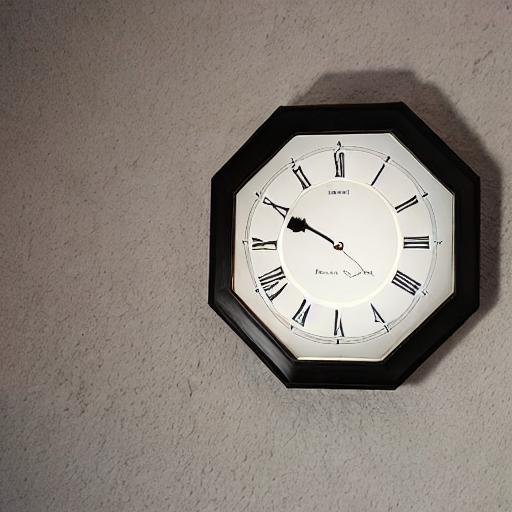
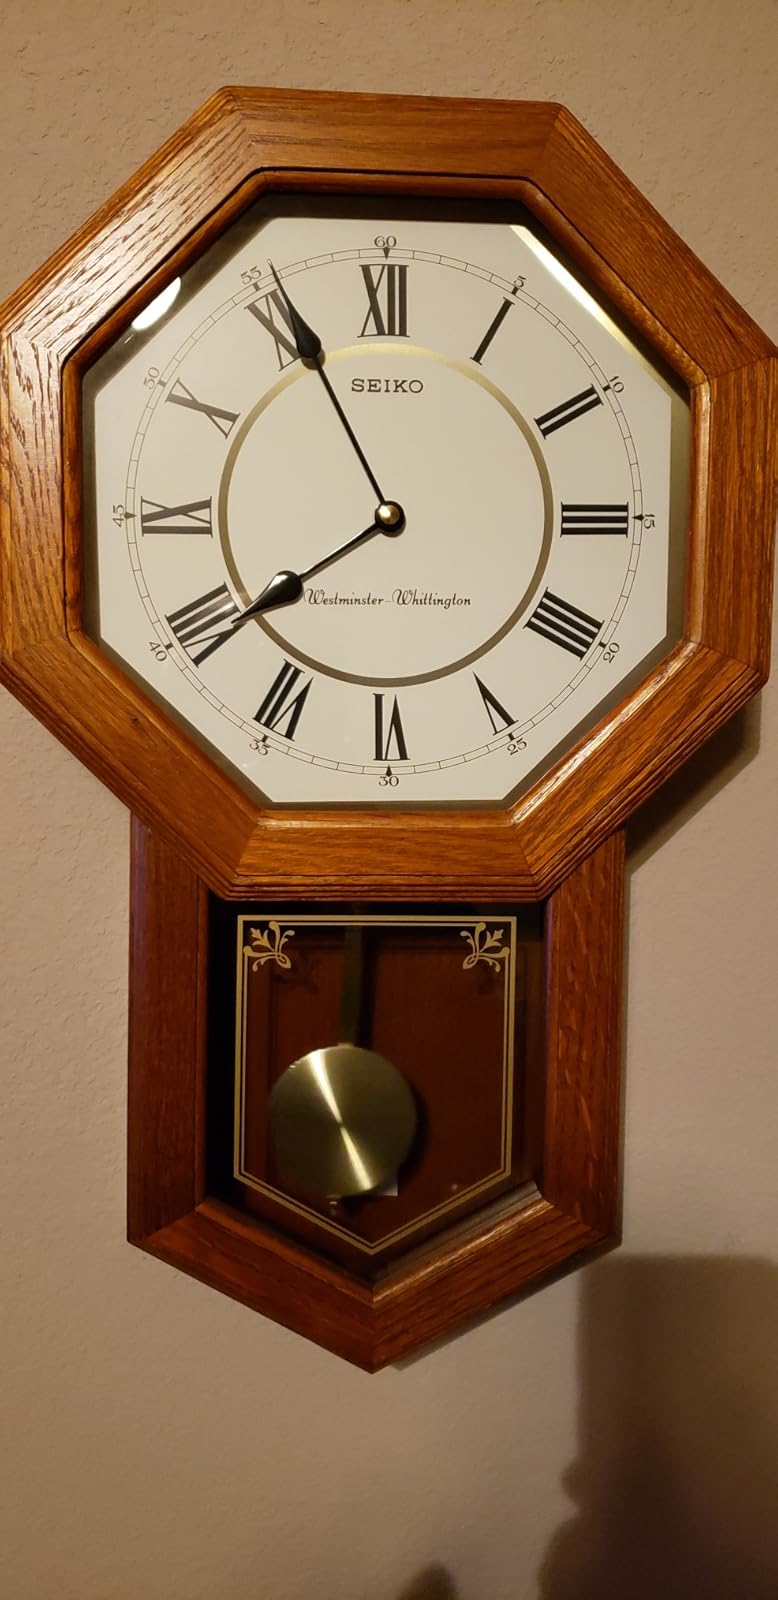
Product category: clock
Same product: no